Justin Turner

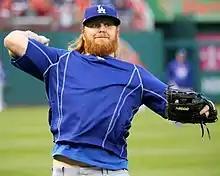
Turner before Game 5 of the 2016 National League Division Series

In 2016, Turner played in a career-high 151 games, and also had career highs in home runs (27) and RBI (90), while batting .275. He had six hits (including a home run) in 15 at-bats in the 2016 National League Division Series, but struggled in the 2016 National League Championship Series, hitting only .200.